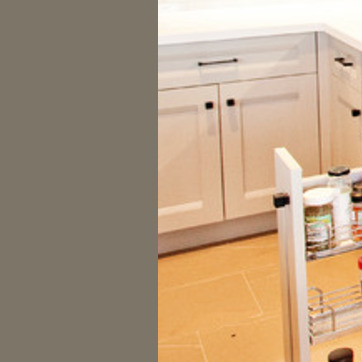
Material: painted